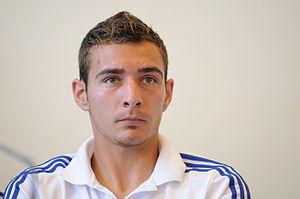
Marco Ruben, est un footballeur argentin.